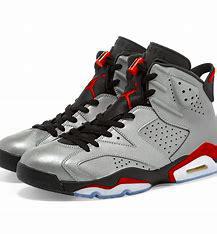
Brand: Jordan
Model: 6 Retro